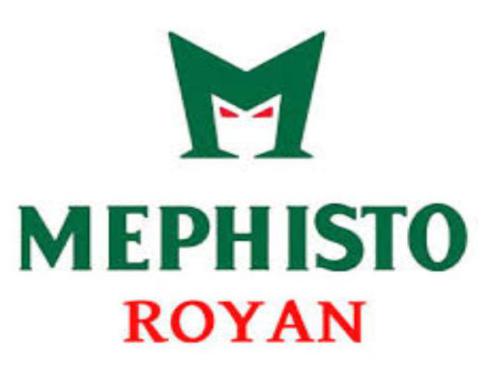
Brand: mephisto
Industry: Clothes